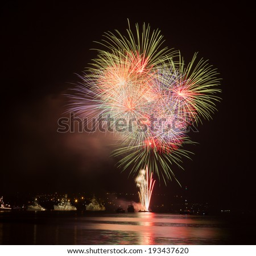
fireworks in the night sky over water